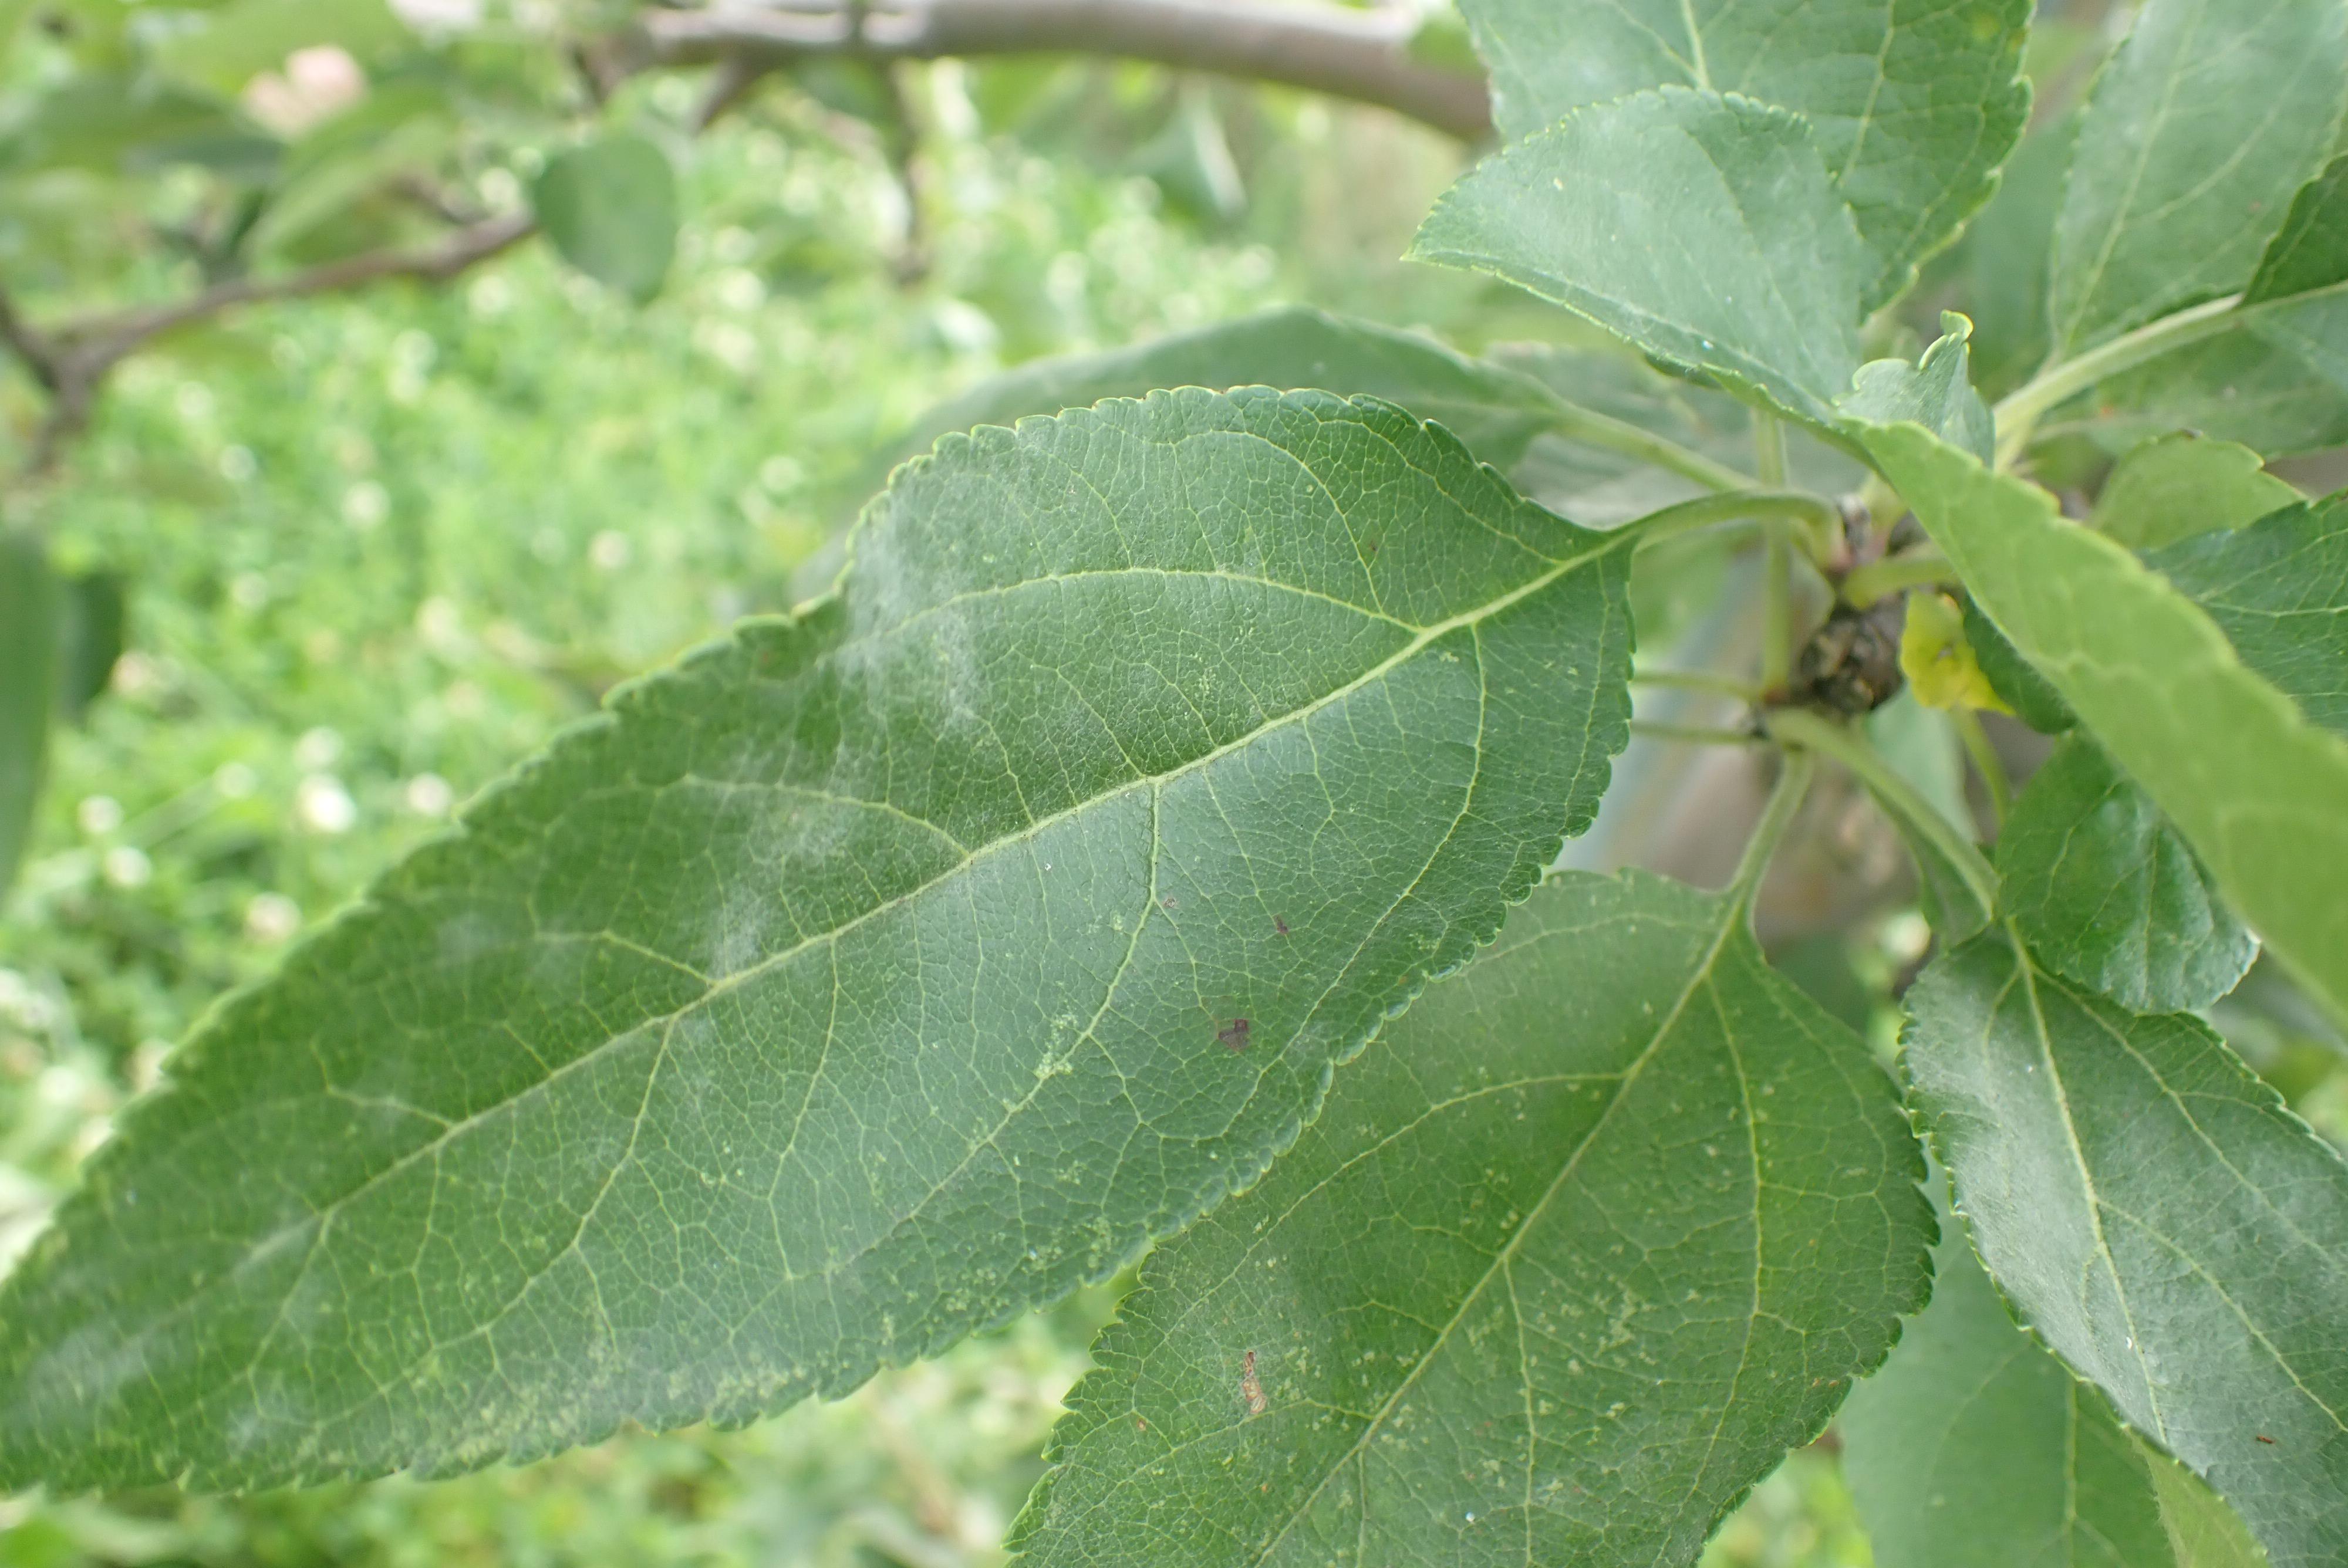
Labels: powdery_mildew